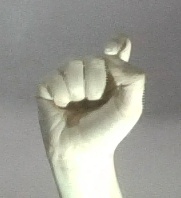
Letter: fa